Big Runaway

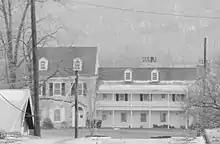
The stone Wallis House (seen here in 1984) was one of only two structures to survive the attacks, and is now the oldest building in Lycoming County

All of these attacks and the lack of military help from the Pennsylvania government disheartened the settlers along the West Branch of the Susquehanna. In the early summer of 1778 news came of a group of Native American warriors, perhaps accompanied by Loyalist and British soldiers, heading for the West Branch Susquehanna River valley to destroy all the settlements there. This news was provided by a friendly Native American named Job Chiiloway at Fort Reed (modern Lock Haven), who was then murdered as he slept, by a drunk settler engaged in target shooting. The Battle of Wyoming on July 3, 1778, near what is now Wilkes-Barre, triggered false rumours of a widespread massacre of women and children. This news caused the local authorities to order the evacuation of the whole West Branch valley.